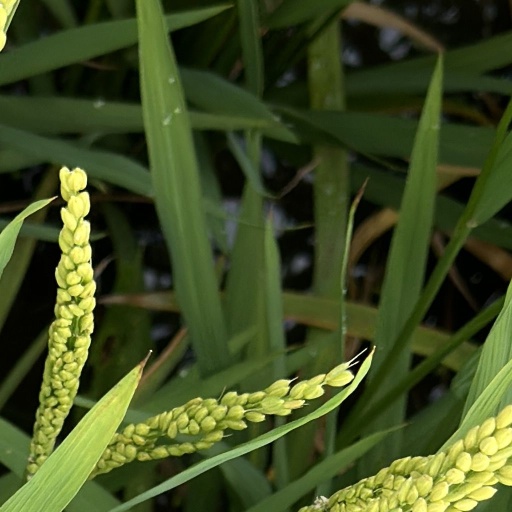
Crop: rice